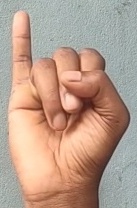
ASL sign: I